First Crusade

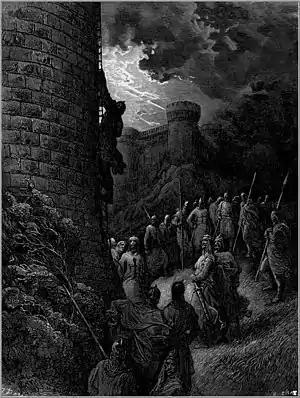
Bohemond of Taranto is illuminated in the engraving as he is shown being the only one climbing the rampart of Antioch. The soldiers on the ground, armed for battle, are stopping and watching Bohemond.

The Crusader armies crossed over into Asia Minor during the first half of 1097, where they were joined by Peter the Hermit and the remainder of his relatively small army. In addition, Alexios also sent two of his generals, Manuel Boutoumites and Tatikios, to assist the crusaders. The first objective of their campaign was Nicaea, a city once under Byzantine rule, but which had become the capital of the Seljuk Sultanate of Rûm under Kilij Arslan. Arslan was away campaigning against the Danishmends in central Anatolia at the time, and had left behind his treasury and his family, underestimating the strength of these new crusaders.